Jhelum River

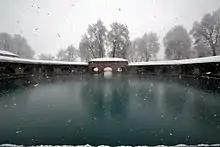
Verinag Spring is a major source of Jhelum River

A Pakistani author, Anjum Sultan Shahbaz, recorded some stories of the name Jhelum in his book "Tareekh-e-Jhelum":